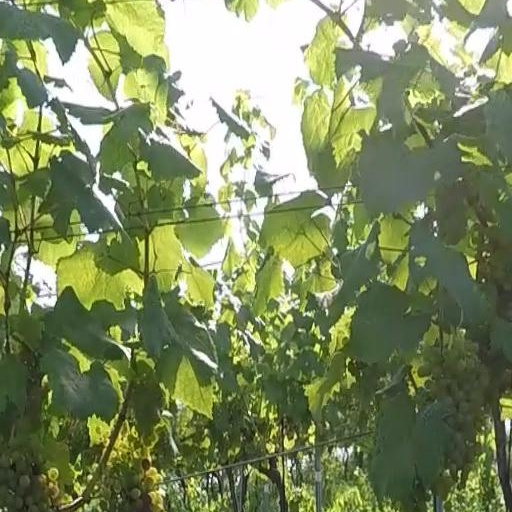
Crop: grape